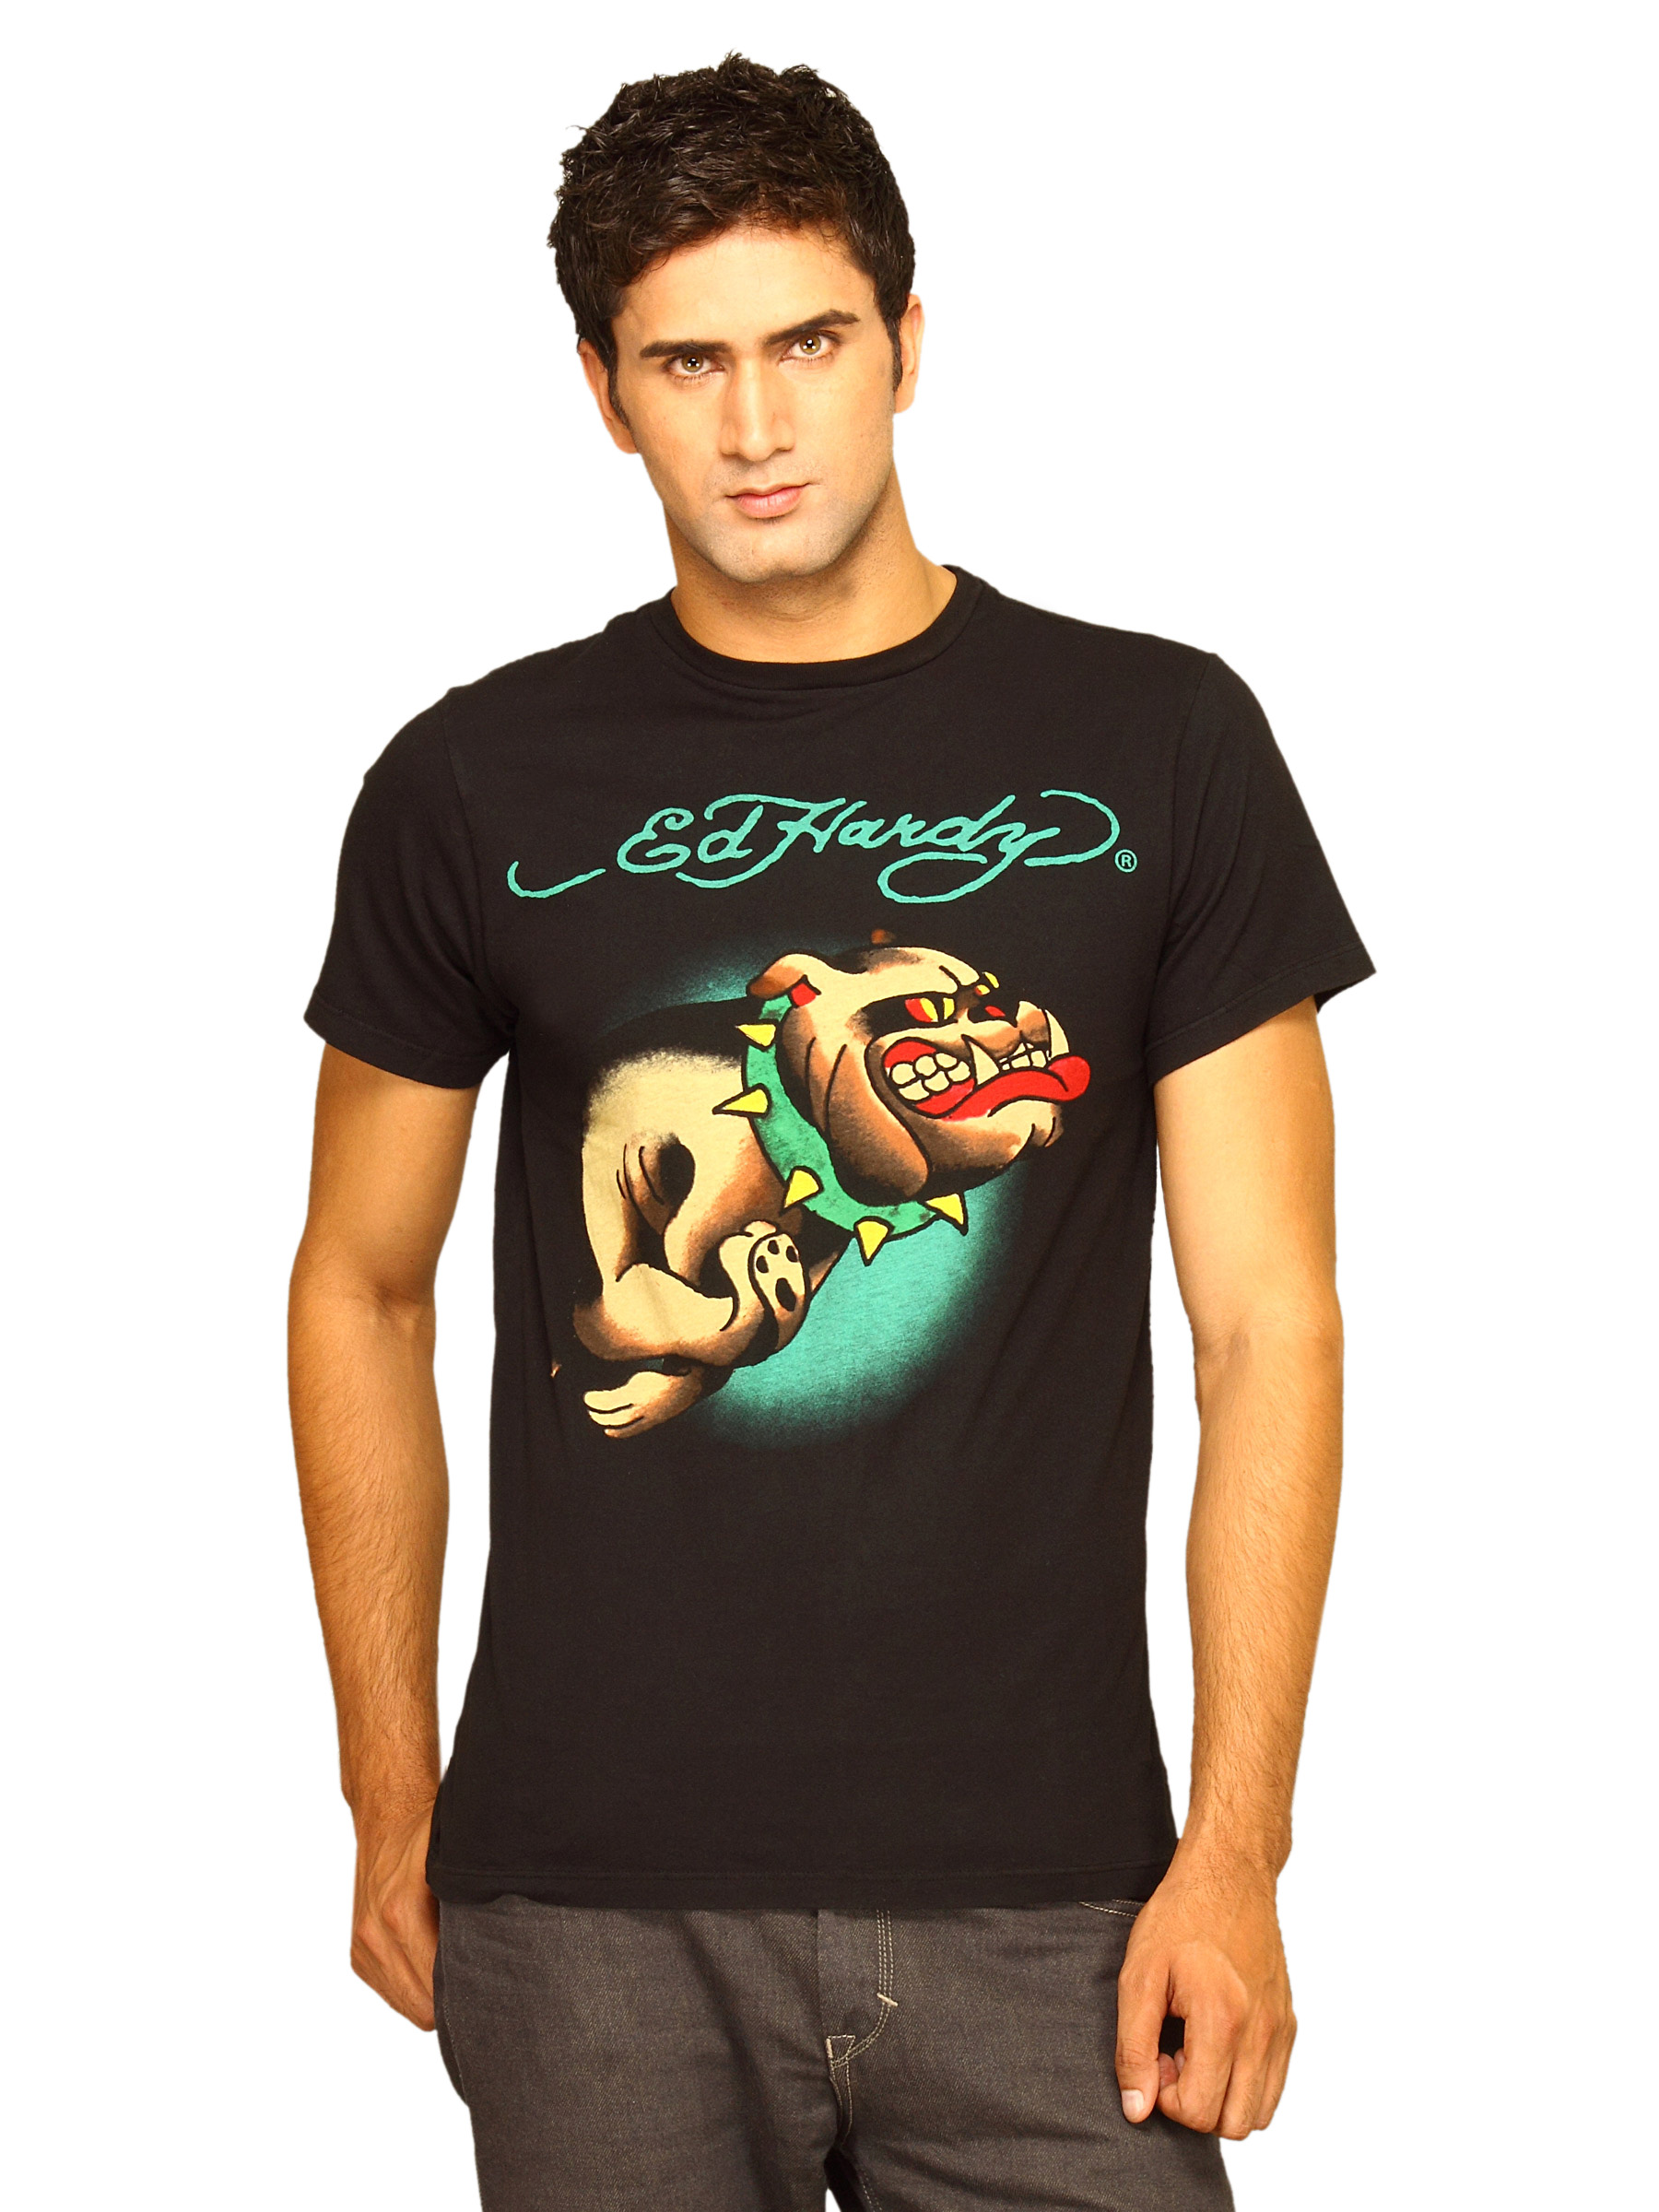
Ed Hardy Men's Black Bull Dog T-shirt
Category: Apparel / Topwear / Tshirts
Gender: Men
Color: Black
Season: Summer 2011
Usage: Casual